Culture in Berlin

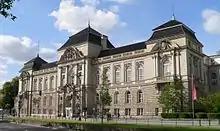
University of Arts

Berlin is an important center of the European and German film industry. It is home to more than 1000 film and television production companies and 270 movie theaters. Also, 300 national and international co-productions are filmed in the region every year. The historic Babelsberg Studios and the production company UFA are located outside Berlin in Potsdam. The city is also home of the European Film Academy and the German Film Academy, and hosts the annual Berlin International Film Festival. Founded in 1951, the festival has been celebrated annually in February since 1978. With over 430,000 admissions it is the largest publicly attended film festival in the world.